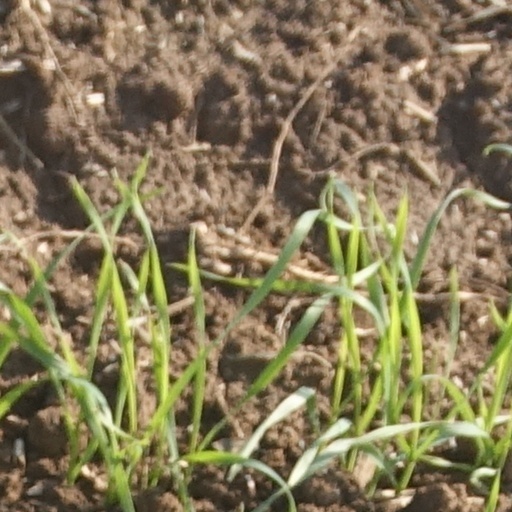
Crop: wheat